Francisca Lewin

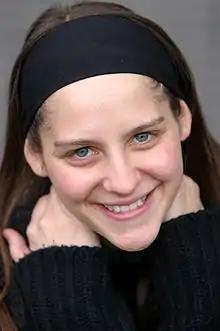
In 2005

María Francisca Lewin Castellano (born 26 September 1980) is a Chilean film, theater, and television actress.